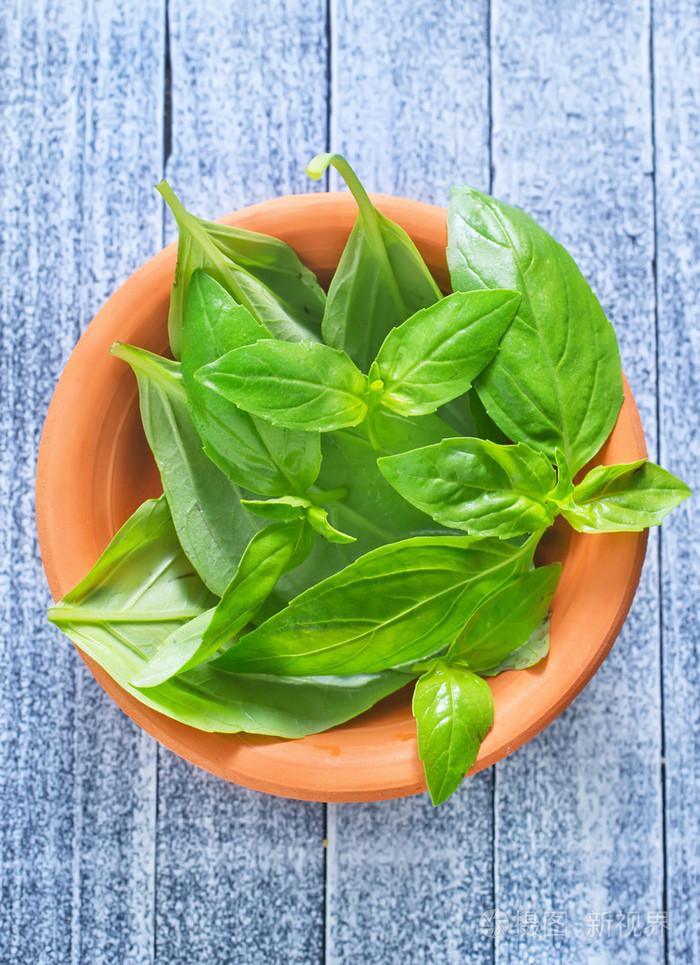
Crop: unknown
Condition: basil